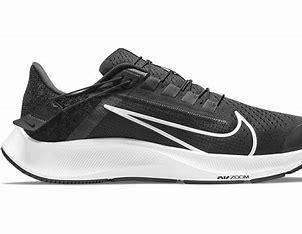
Brand: Nike
Model: Air Zoom Pegasus 38 Flyease